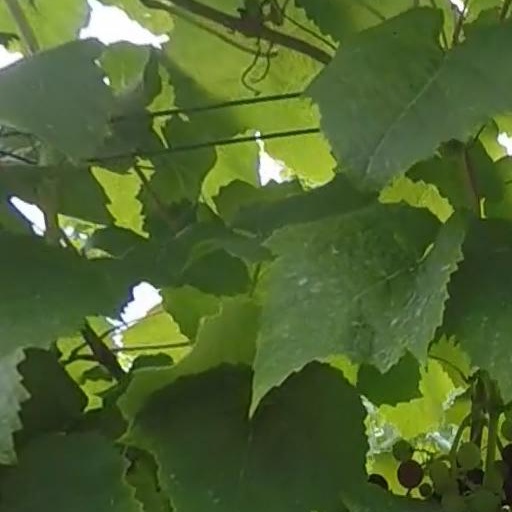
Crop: grape